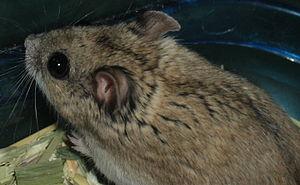
Cricetulus barabensis est une espèce de hamster nain à queue longue, comme tous les membres du genre Cricetulus. Le Hamster de Chine est considéré par de nombreux auteurs comme étant une sous-espèce de celle-ci.